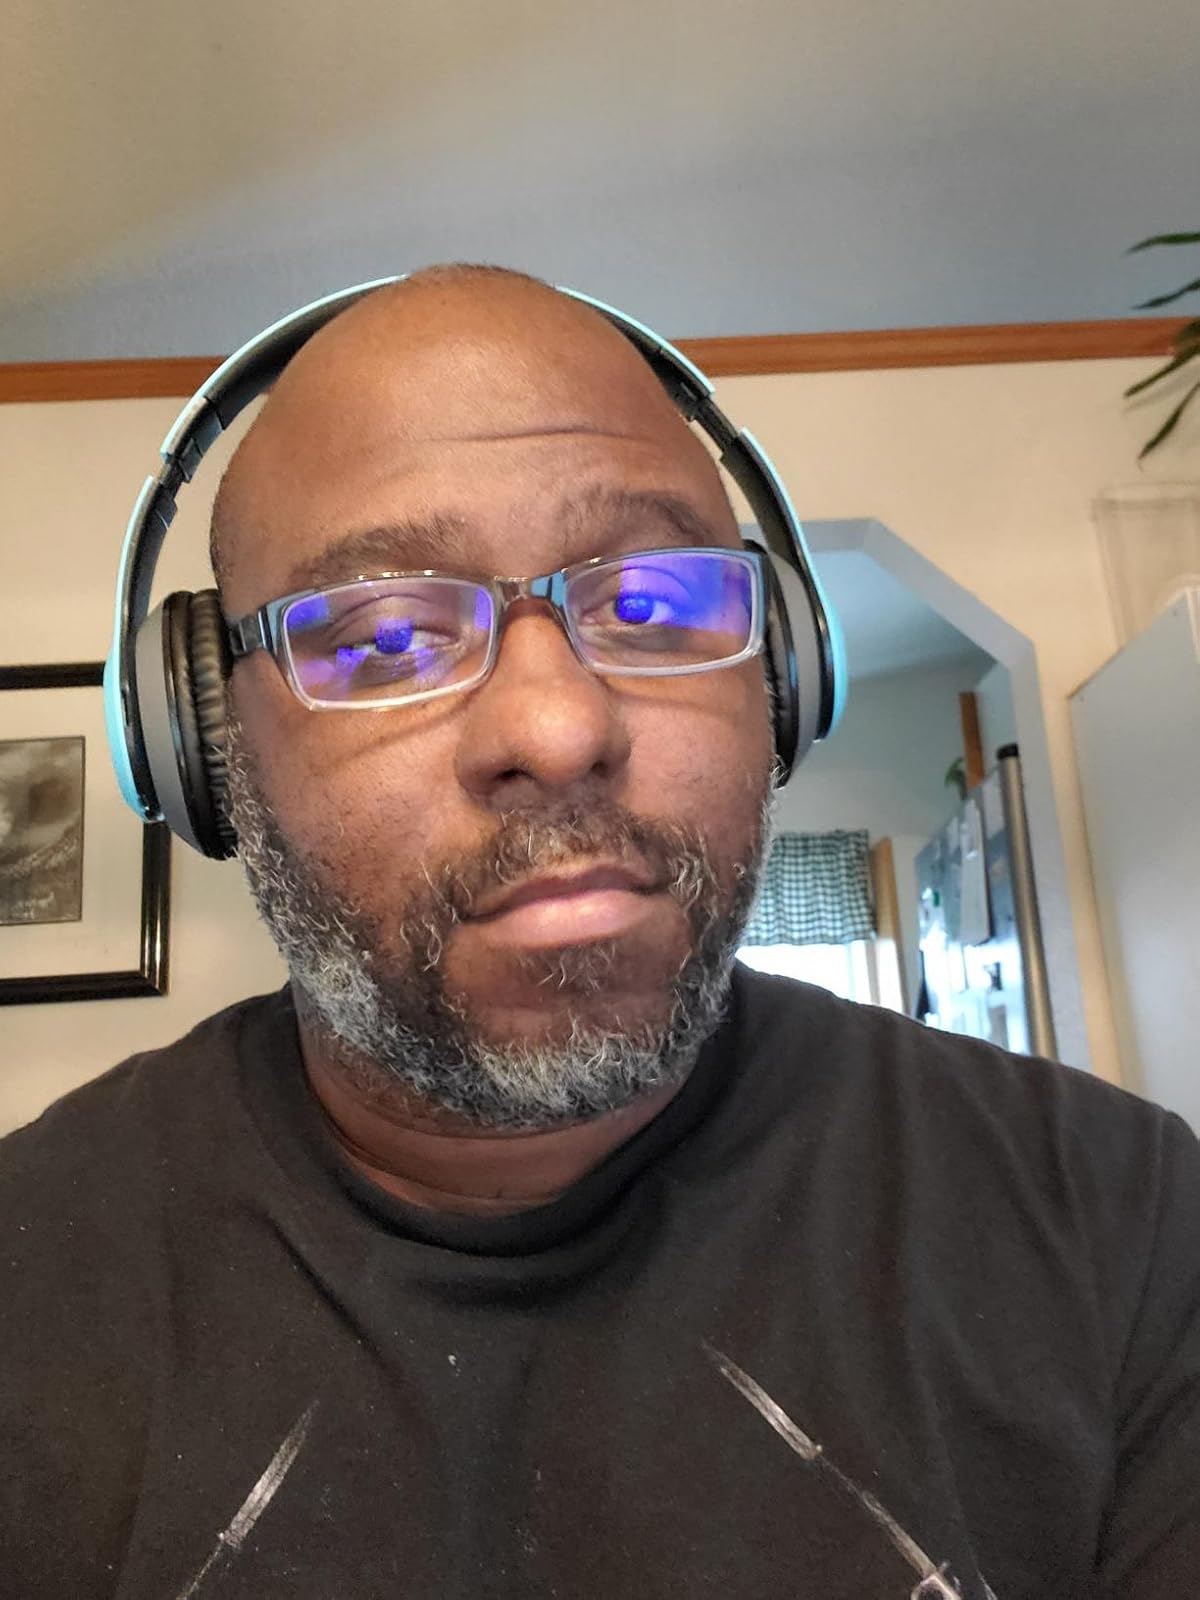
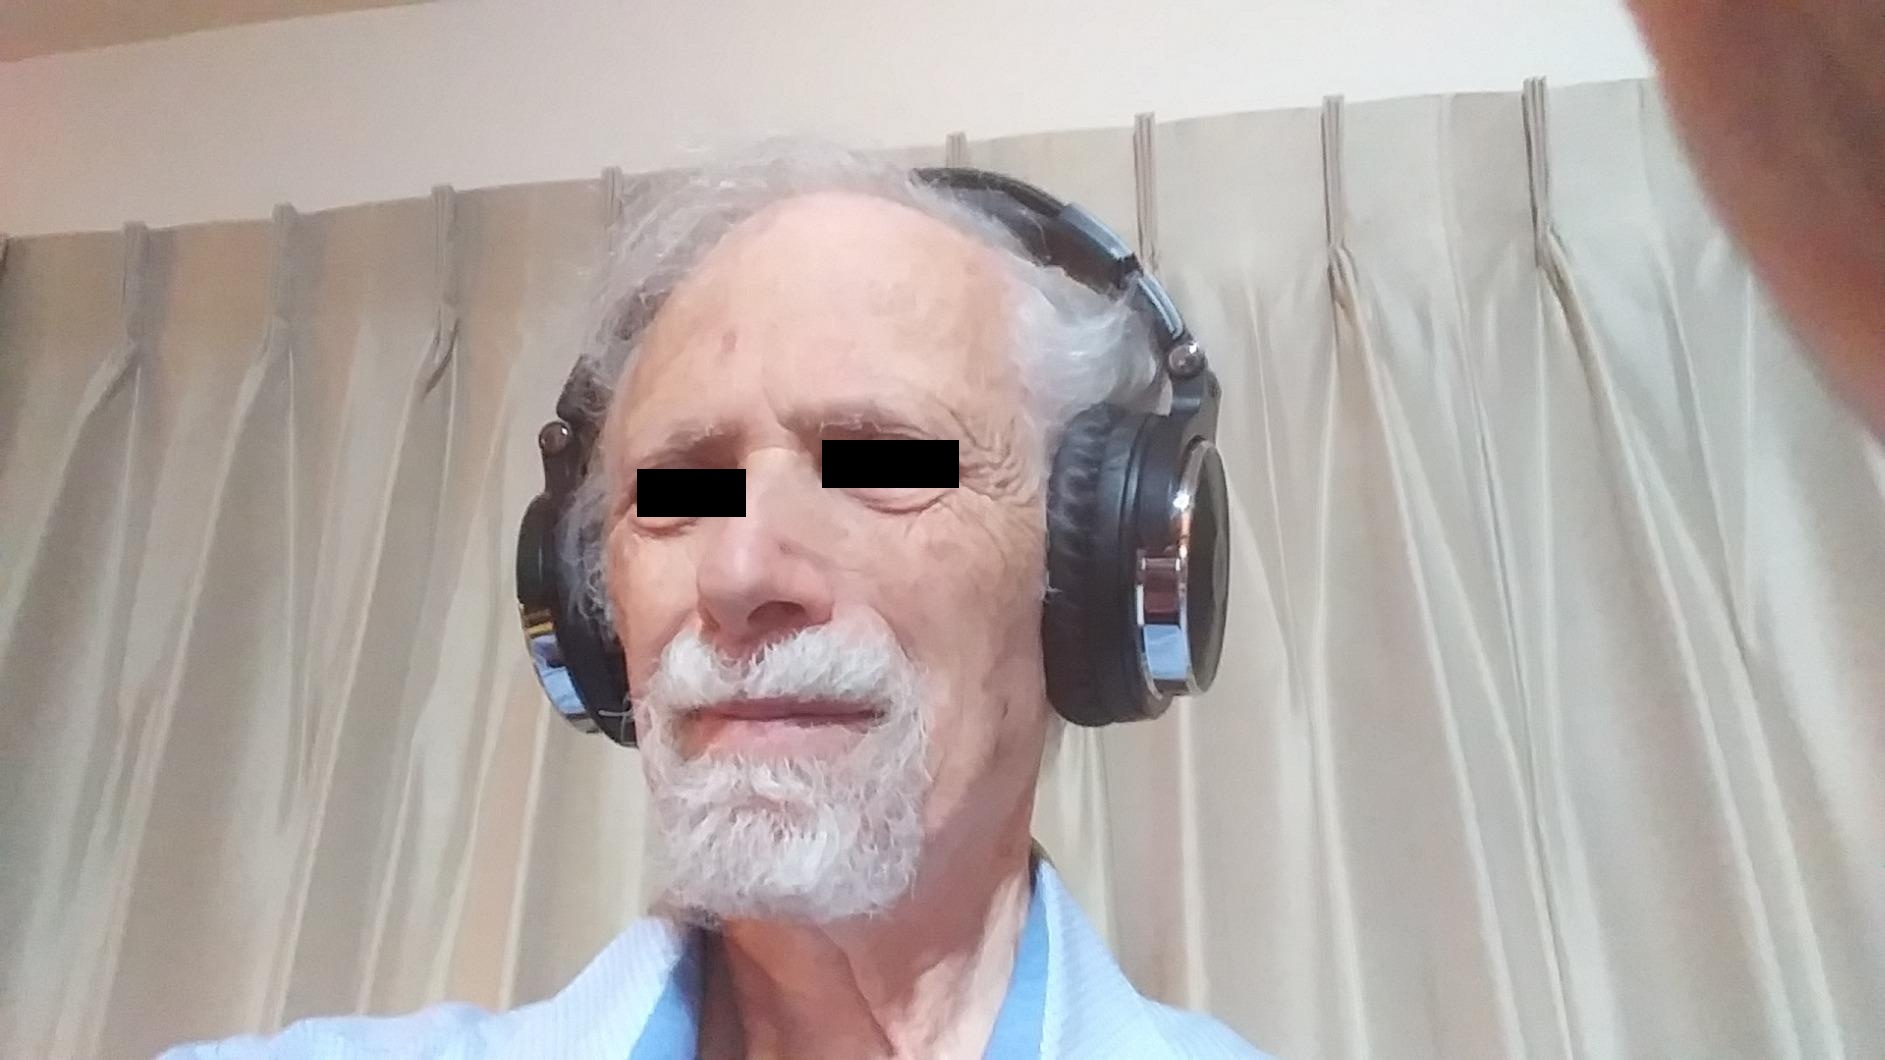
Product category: headphones
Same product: no